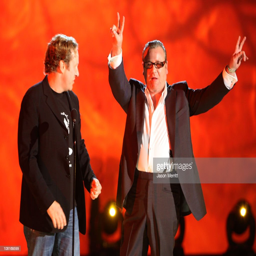
film director and actor on stage during awards .